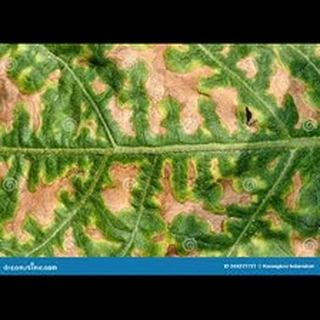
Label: wheat_tan_spot